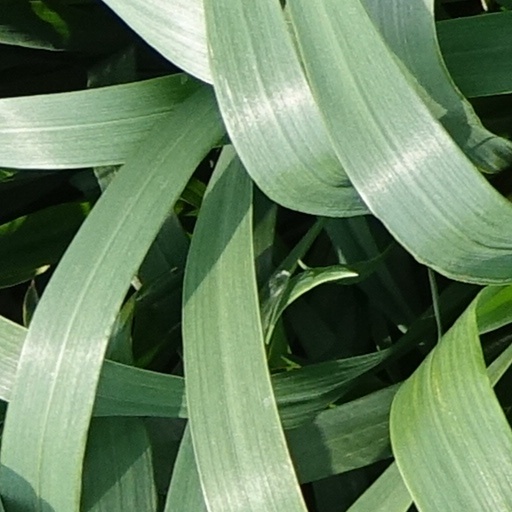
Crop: wheat